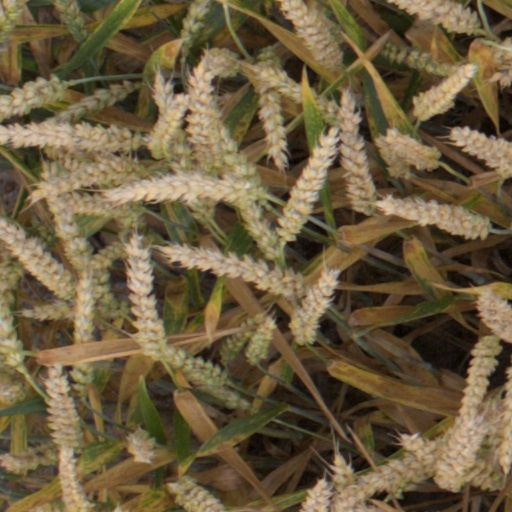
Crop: wheat